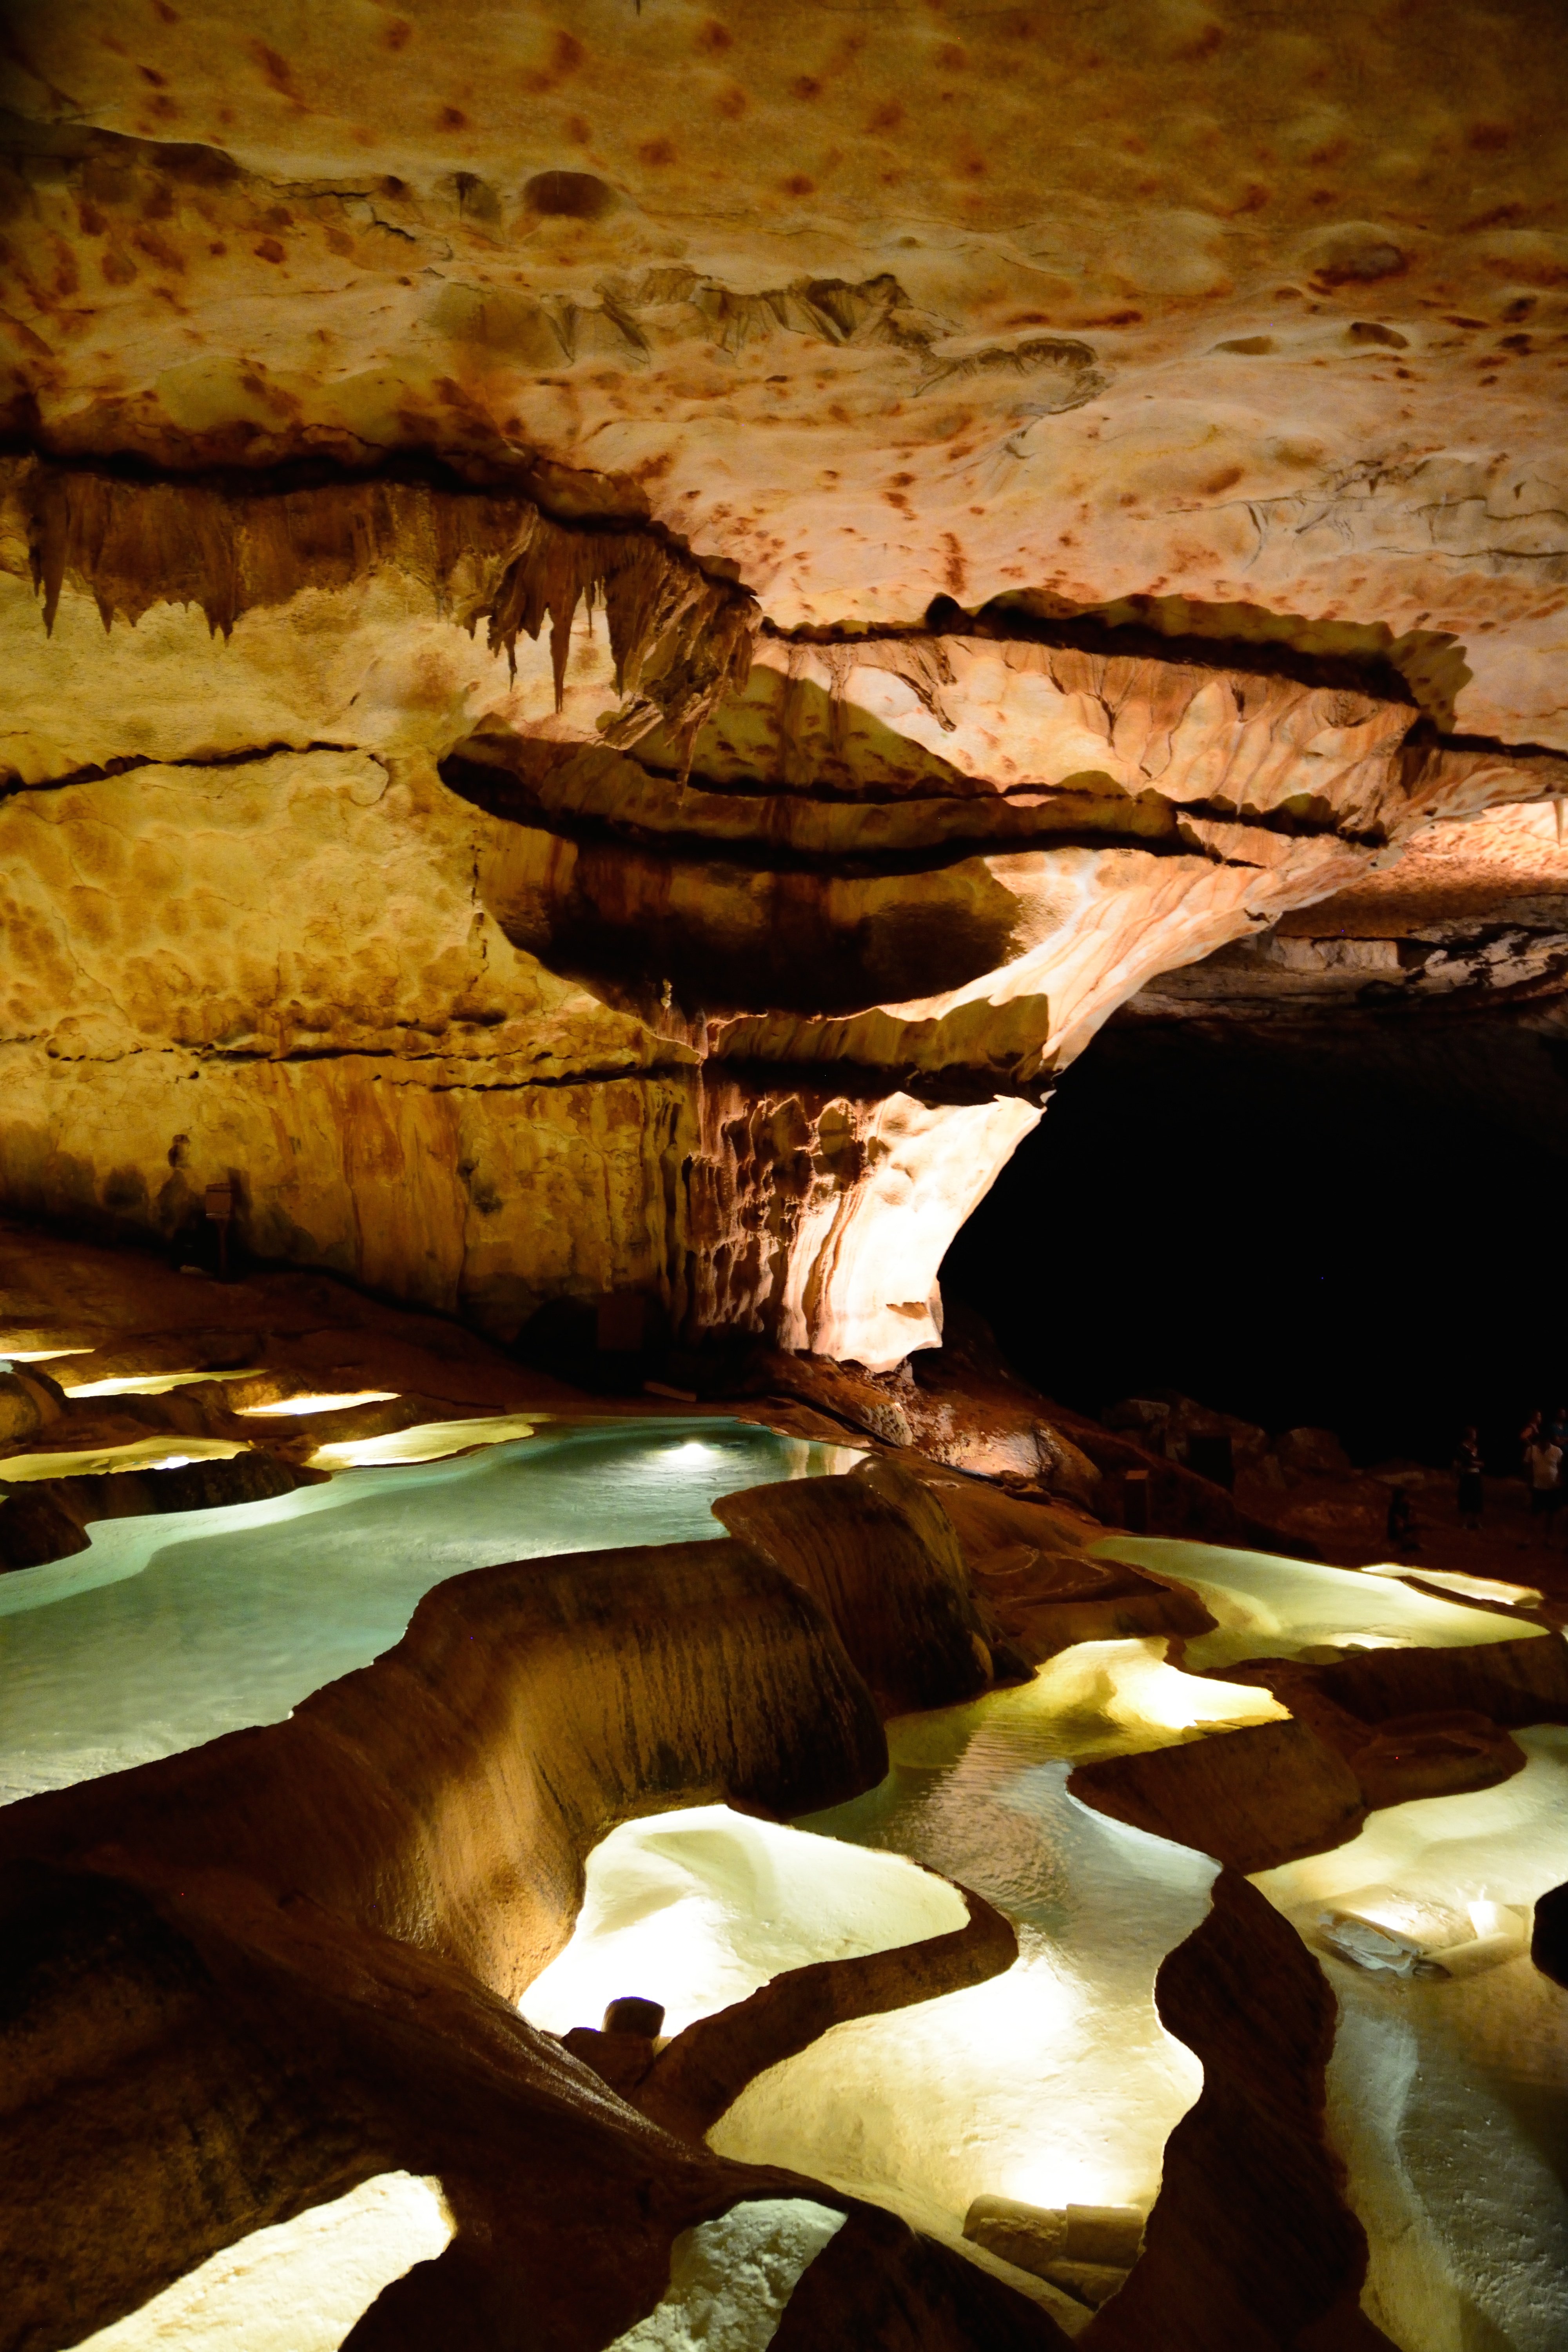
nature, rock, sunlight, leaf, formation, reflection, autumn